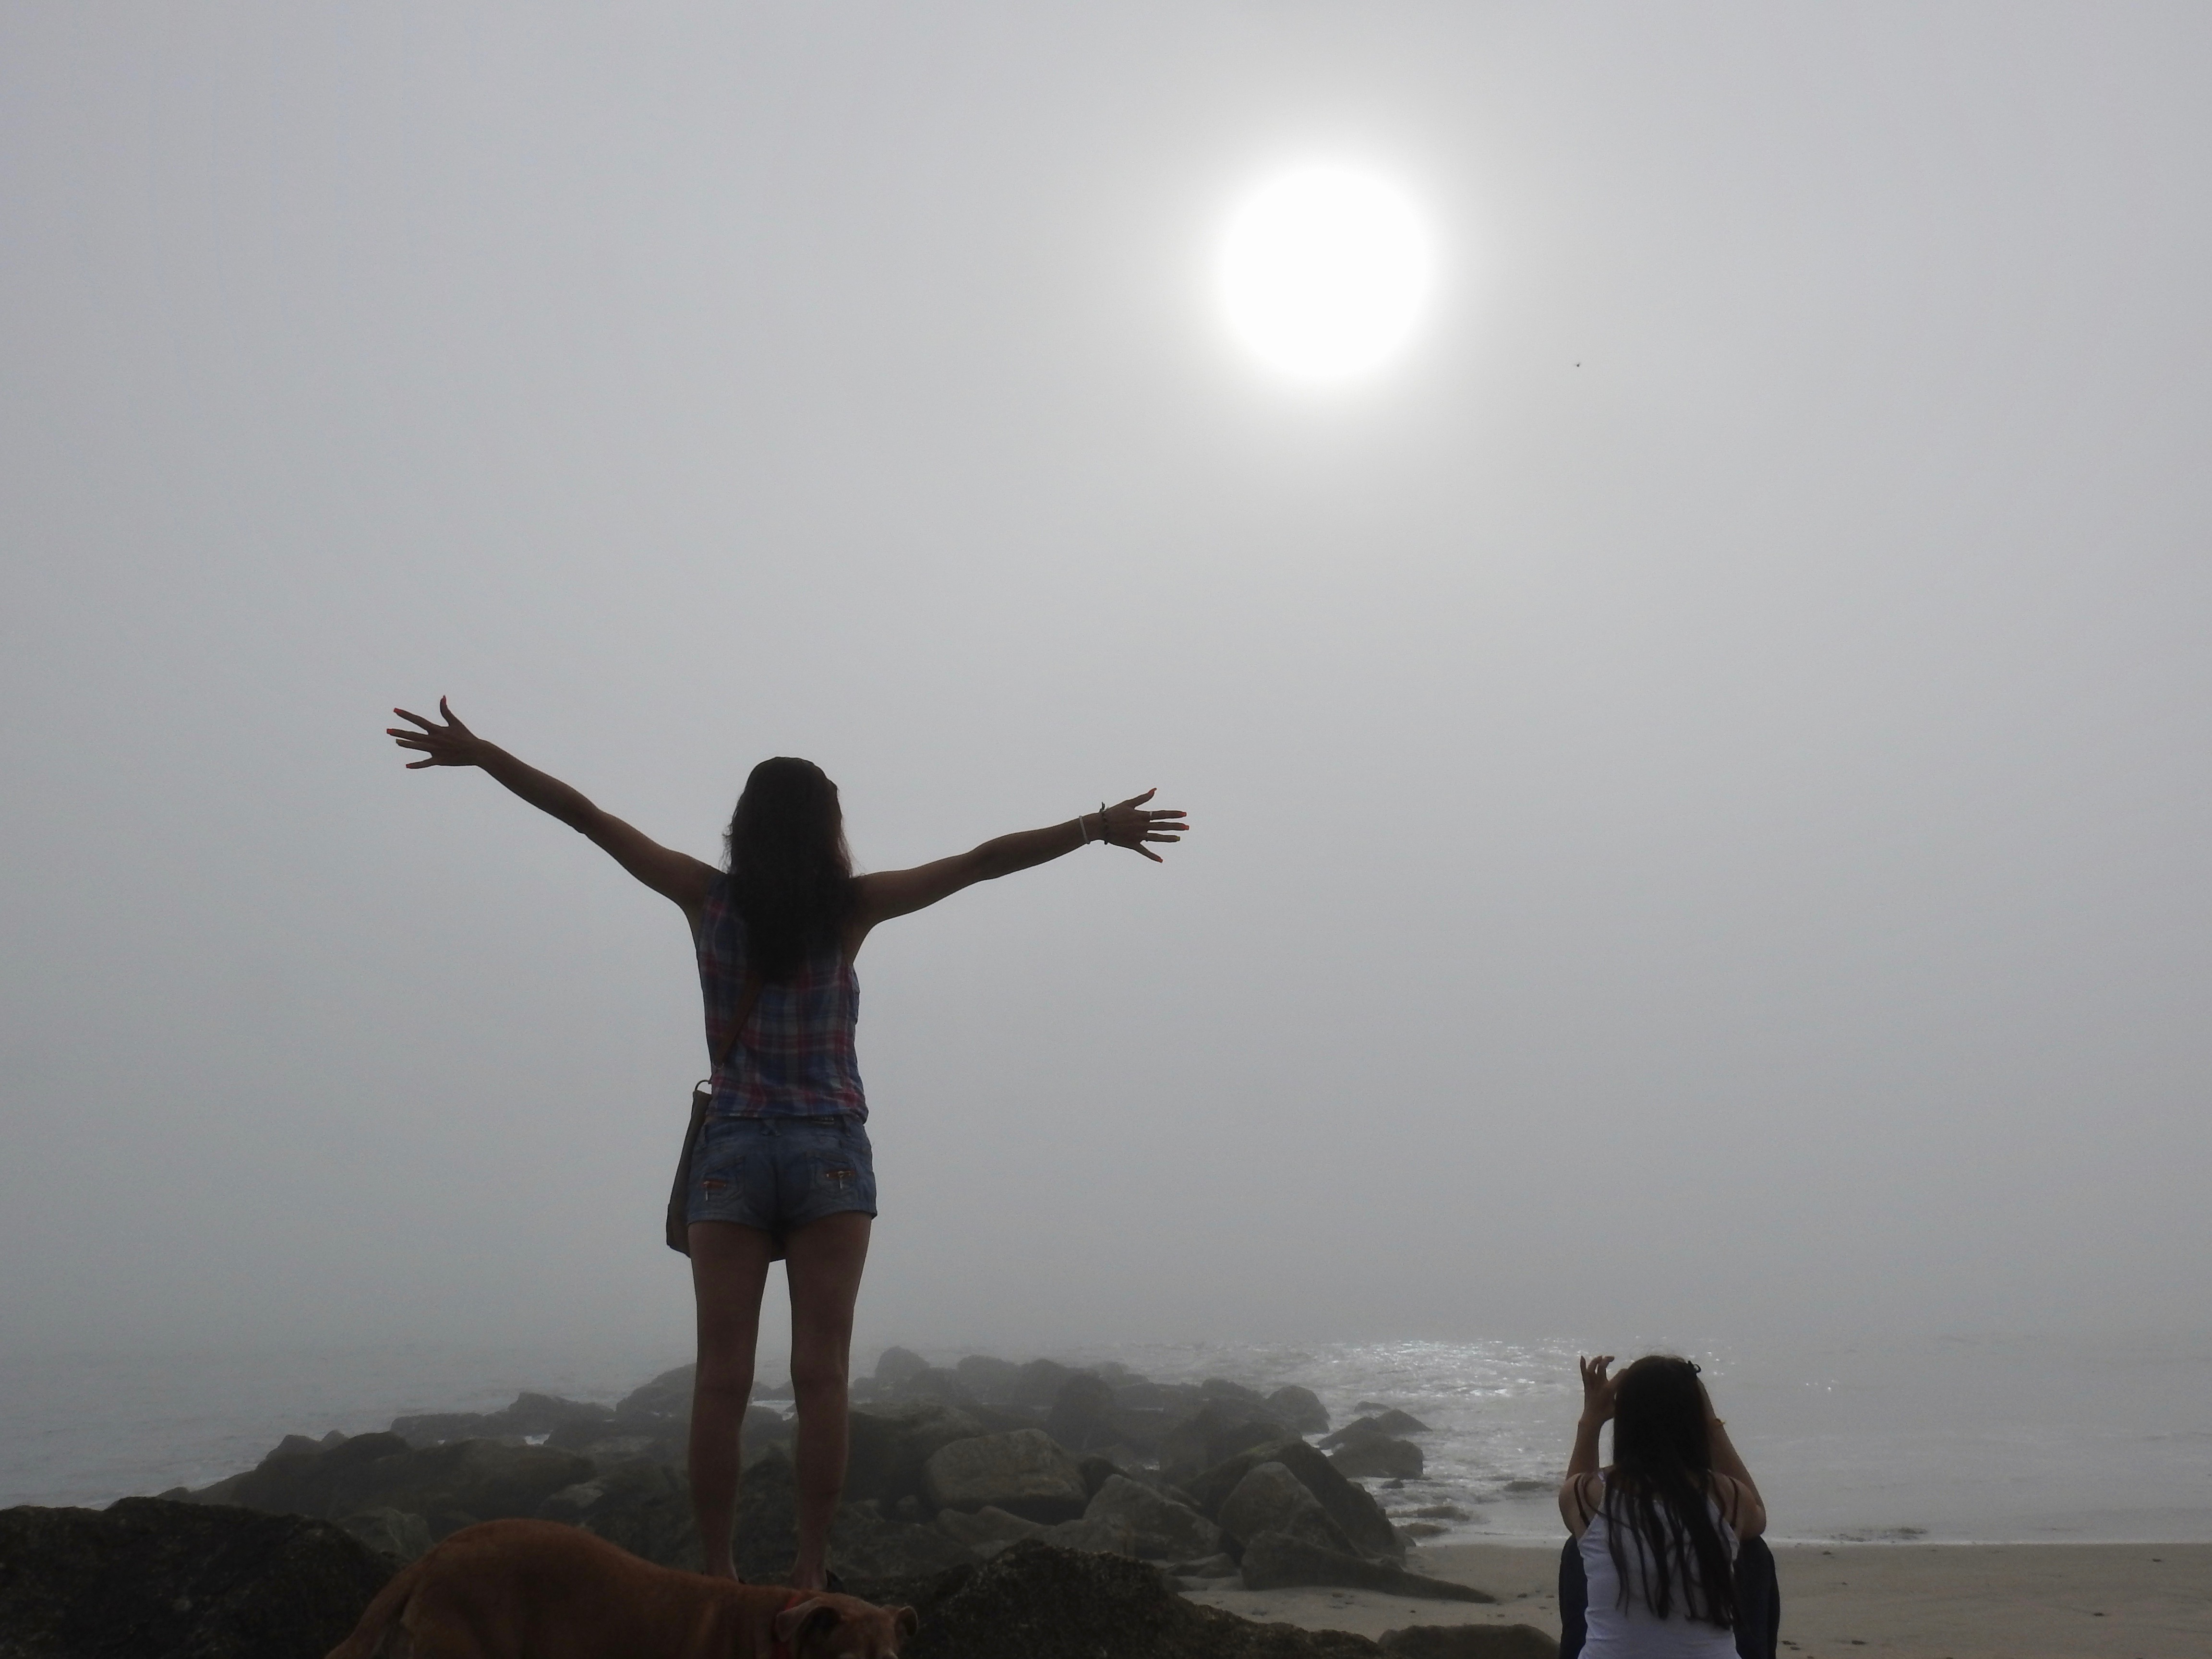
girl, sky, sea, vacation, morning, beach, cloud, fun, sunlight, fog, horizon, sun, sunrise, calm, sand, tourism, ocean